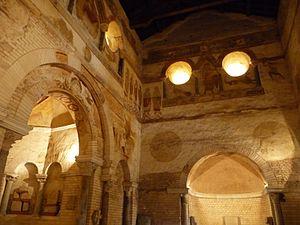
Intérieur du Baptistère Saint Jean à Poitiers. Les oculi couronnés par des arcs plein cintre ont remplacé deux baies en plein cintre dont on voit encore l'emplacement délimité par des colonnettes. Ils sont reliés par un arc en mitre. Les trois éléments forment un triolet composé à l'inverse de celui qui se trouve juste au-dessus à l'extérieur et qui est donc composé de deux arcs en mitre autour d'un arc plein cintre.
Un oculus est une ouverture pratiquée sur un comble de voûte. On en trouve au centre de nombreuses coupoles, dans les basiliques latines. Il permet notamment de monter les cloches dans la chambre des cloches d'un clocher
En architecture, un triplet est un ensemble de trois baies ou de trois arcs. Les deux éléments latéraux sont semblables et peuvent être différents de l'élément central. Un triplet peut par exemple être constitué d'une fenêtre encadrée par deux niches ou encore d'un arc en mitre encadré de deux arcs en plein cintre.
Le baptistère Saint-Jean situé à Poitiers est un des plus anciens monuments chrétiens dont l'origine remonte à la deuxième moitié du IVᵉ siècle, début du Vᵉ siècle. Fortement remanié au cours des siècles, il est le bâtiment qui illustre le mieux la dépendance de l'architecture mérovingienne avec ses assises antiques mais aussi l'abandon des principes classiques. Sauvé de la démolition en 1834 il a fait l'objet de nombreuses campagnes de fouilles donnant lieu à des synthèses controversées. Il renferme un espace muséal avec les collections mérovingiennes de la Société des antiquaires de l'Ouest.